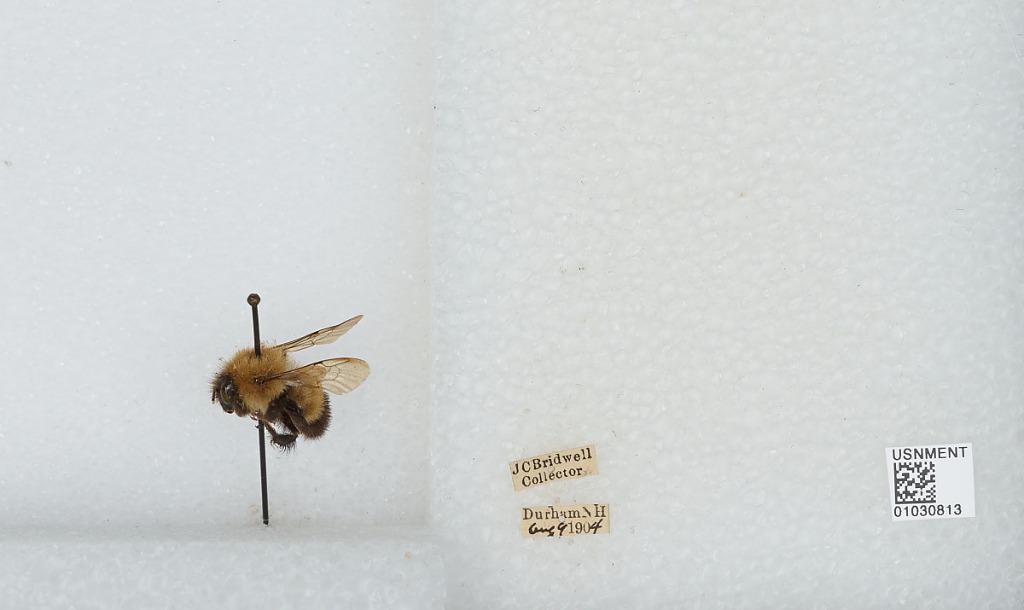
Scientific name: Bombus (Pyrobombus) vagans vagans Smith
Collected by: J. Bridwell
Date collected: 1904-8-9
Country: United States
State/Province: New Hampshire
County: Strafford
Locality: Durham
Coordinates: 43.1339, -70.9264